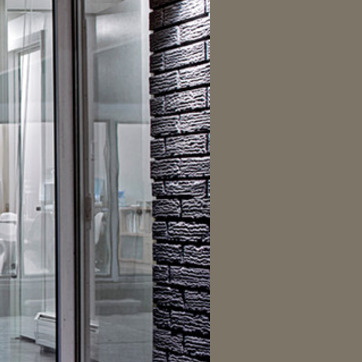
Material: brick